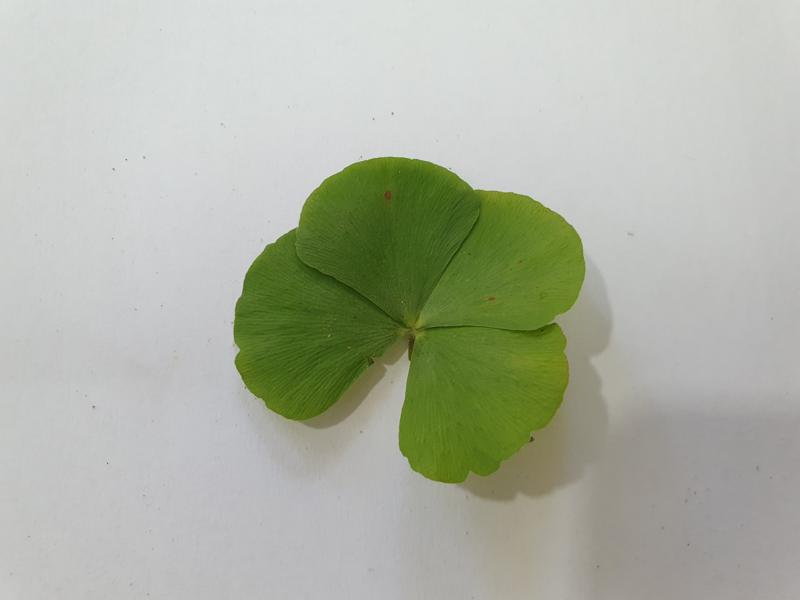
Weed species: Marsilea minuta